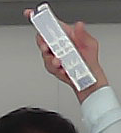
Product: sensodyne_toothpaste